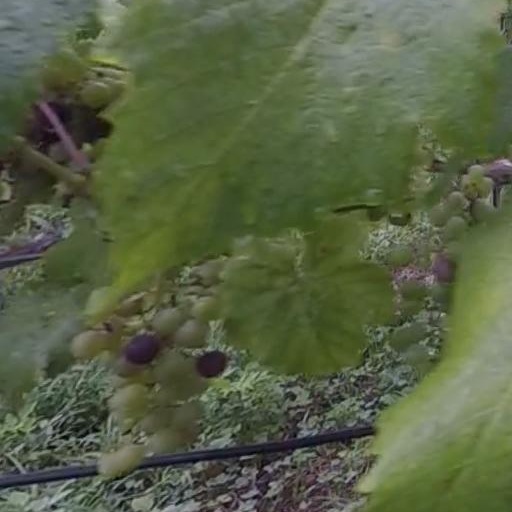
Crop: grape